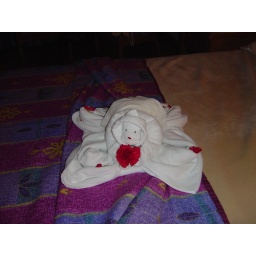
the towel baby left on our bed in mexico.